Venetian nationalism

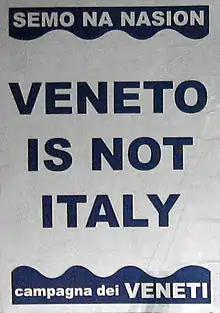
"We are a nation, Veneto is not Italy", a campaign for the 2009 local elections.

The first Venetist party in Veneto was Lion of Saint Mark ("Leone di San Marco"), active from 1921 to 1924 and commonly described as the forerunner of Venetian nationalist parties. It was founded by Italico Corradino Cappellotto, a member of the Chamber of Deputies for the Italian People's Party. The party participated in the 1921 general election in the constituencies of the provinces of Treviso and Venice, winning 6.1% of the vote in the province of Treviso and scoring around 20% in the very rural areas that would become the heartland of Liga Veneta sixty years later. The party was suppressed by Italian Fascism, along all the other parties.